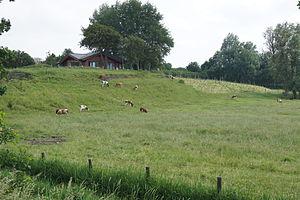
Kleve (Dithmarschen), Allemagne: Le village au bord du Geest et du marais